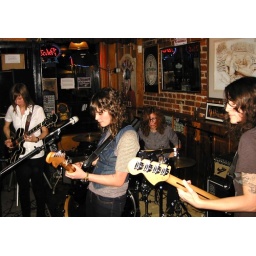
All girl rock band from Seattle at The Brown Lantern in Anacortes - Jan 16, 2010..